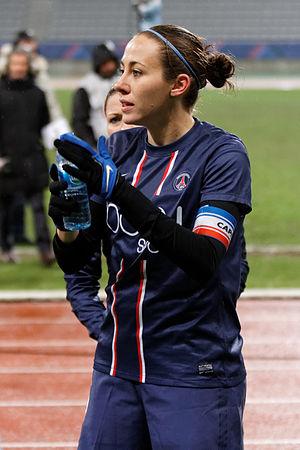
Sabrina Delannoy, née le 18 mai 1986 à Béthune, est une footballeuse internationale française évoluant au poste de défenseuse. Elle a également joué à Bruay et au CNFE Clairefontaine dans sa jeunesse. Elle est à ce jour la seule joueuse à avoir disputé tous les matchs de Ligue des Champions du PSG. Sabrina Delannoy est également une spécialiste des pénaltys, bien qu'elle soit défenseuse, c'est elle qui assure cette fonction au PSG depuis 2009. Elle s'est illustrée plusieurs fois par cet art, notamment en 2011 où elle marque le pénalty dans les dernières minutes face à Montpellier qui permit au parisiennes de disputer la première Ligue des Champions de l'histoire du club, ou lorsque qu'elle marqua le pénalty en demi-finale retour de la Ligue des Champions de 2017 face au FC Barcelone qui assura au club de disputer sa deuxième finale de Ligue des Champions.